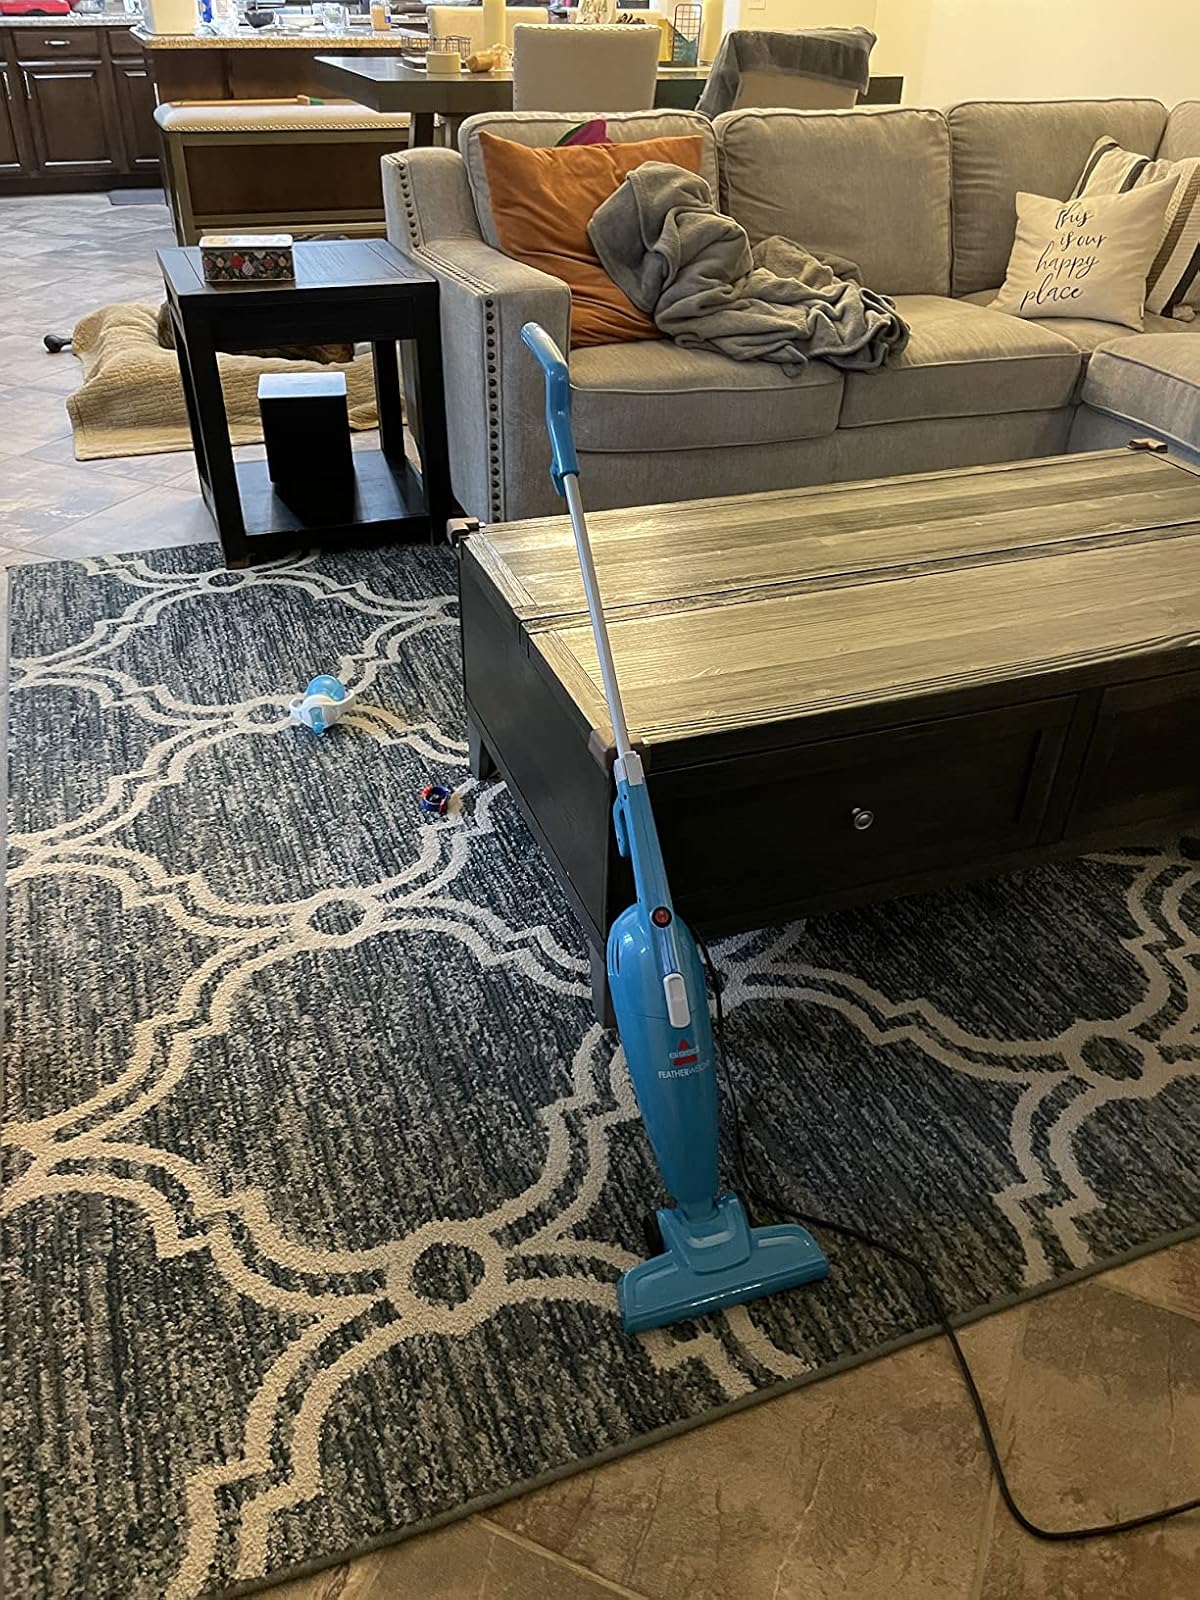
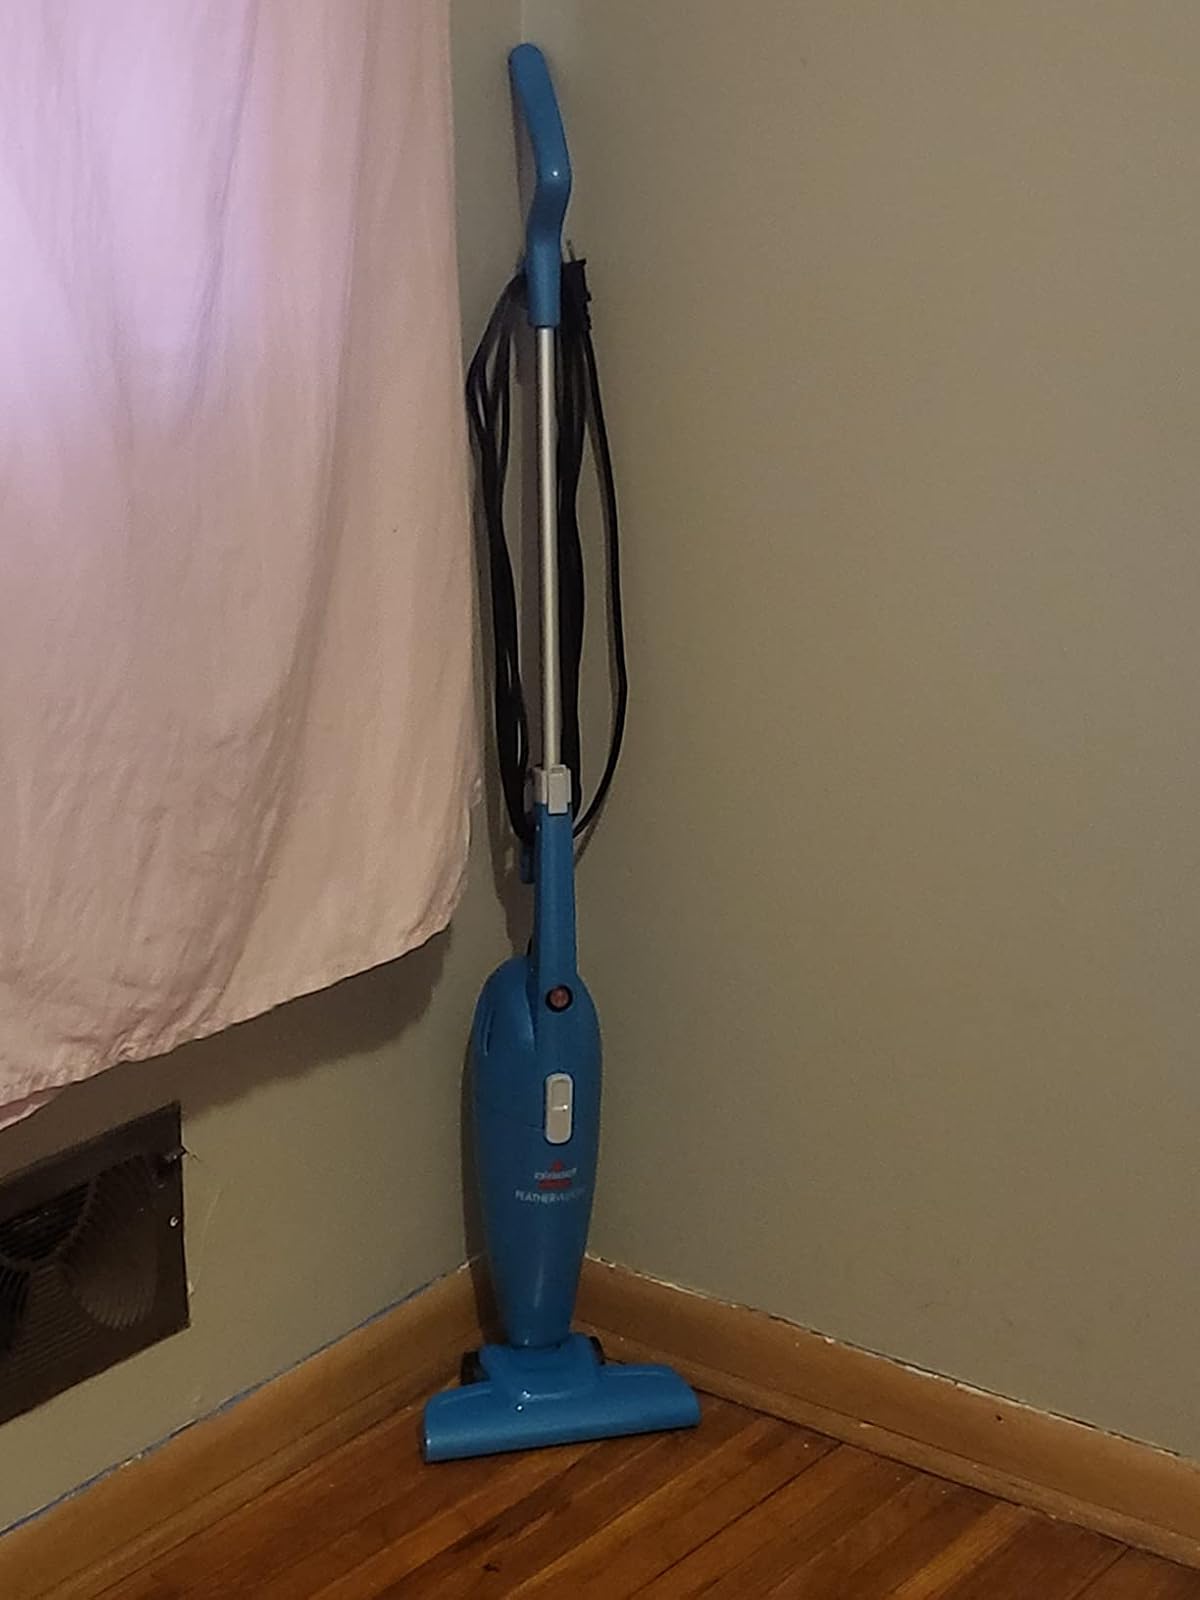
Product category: items_vacuum
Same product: yes